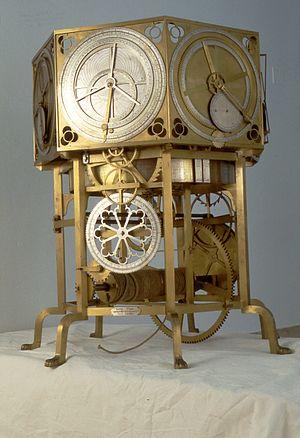
Une horloge astronomique est une horloge qui affiche l'heure ainsi que des informations relatives à l'astronomie.
Giovanni Dondi appelé en Italie Giovanni Dondi dell'Orologio est un médecin, astronome, philosophe, poète, horloger et universitaire italien du XIVᵉ siècle qui enseigne à l'université de Padoue.
Une horloge mécanique dite communément et simplement horloge est un instrument de mesure du temps ou indicateur qui donne l'heure par une solution à l'origine entièrement mécanique. Succédant aux différentes horologia, elle apparait à la fin du XIIIᵉ siècle en Europe occidentale. À l'origine, à poids moteur et à foliot, elle connaîtra une longue évolution et une diversification importante au cours des siècles.
Une horloge est un instrument conventionnel de mesure du temps qui généralement indique l'heure en continu ; étymologiquement, le terme vient du mot latin horologium « qui dit l’heure », lui-même dérivé du mot grec ὡρολόγιον [formé à partir de oρα, l'heure et de λέγειν, dire, λόγιον, le dire ].
L' Astrarium est un instrument issu de la modélisation du système solaire, composé simultanément d'une horloge astronomique et d'un planétarium, mis au point entre 1348 et 1364 par Giovanni Dondi.